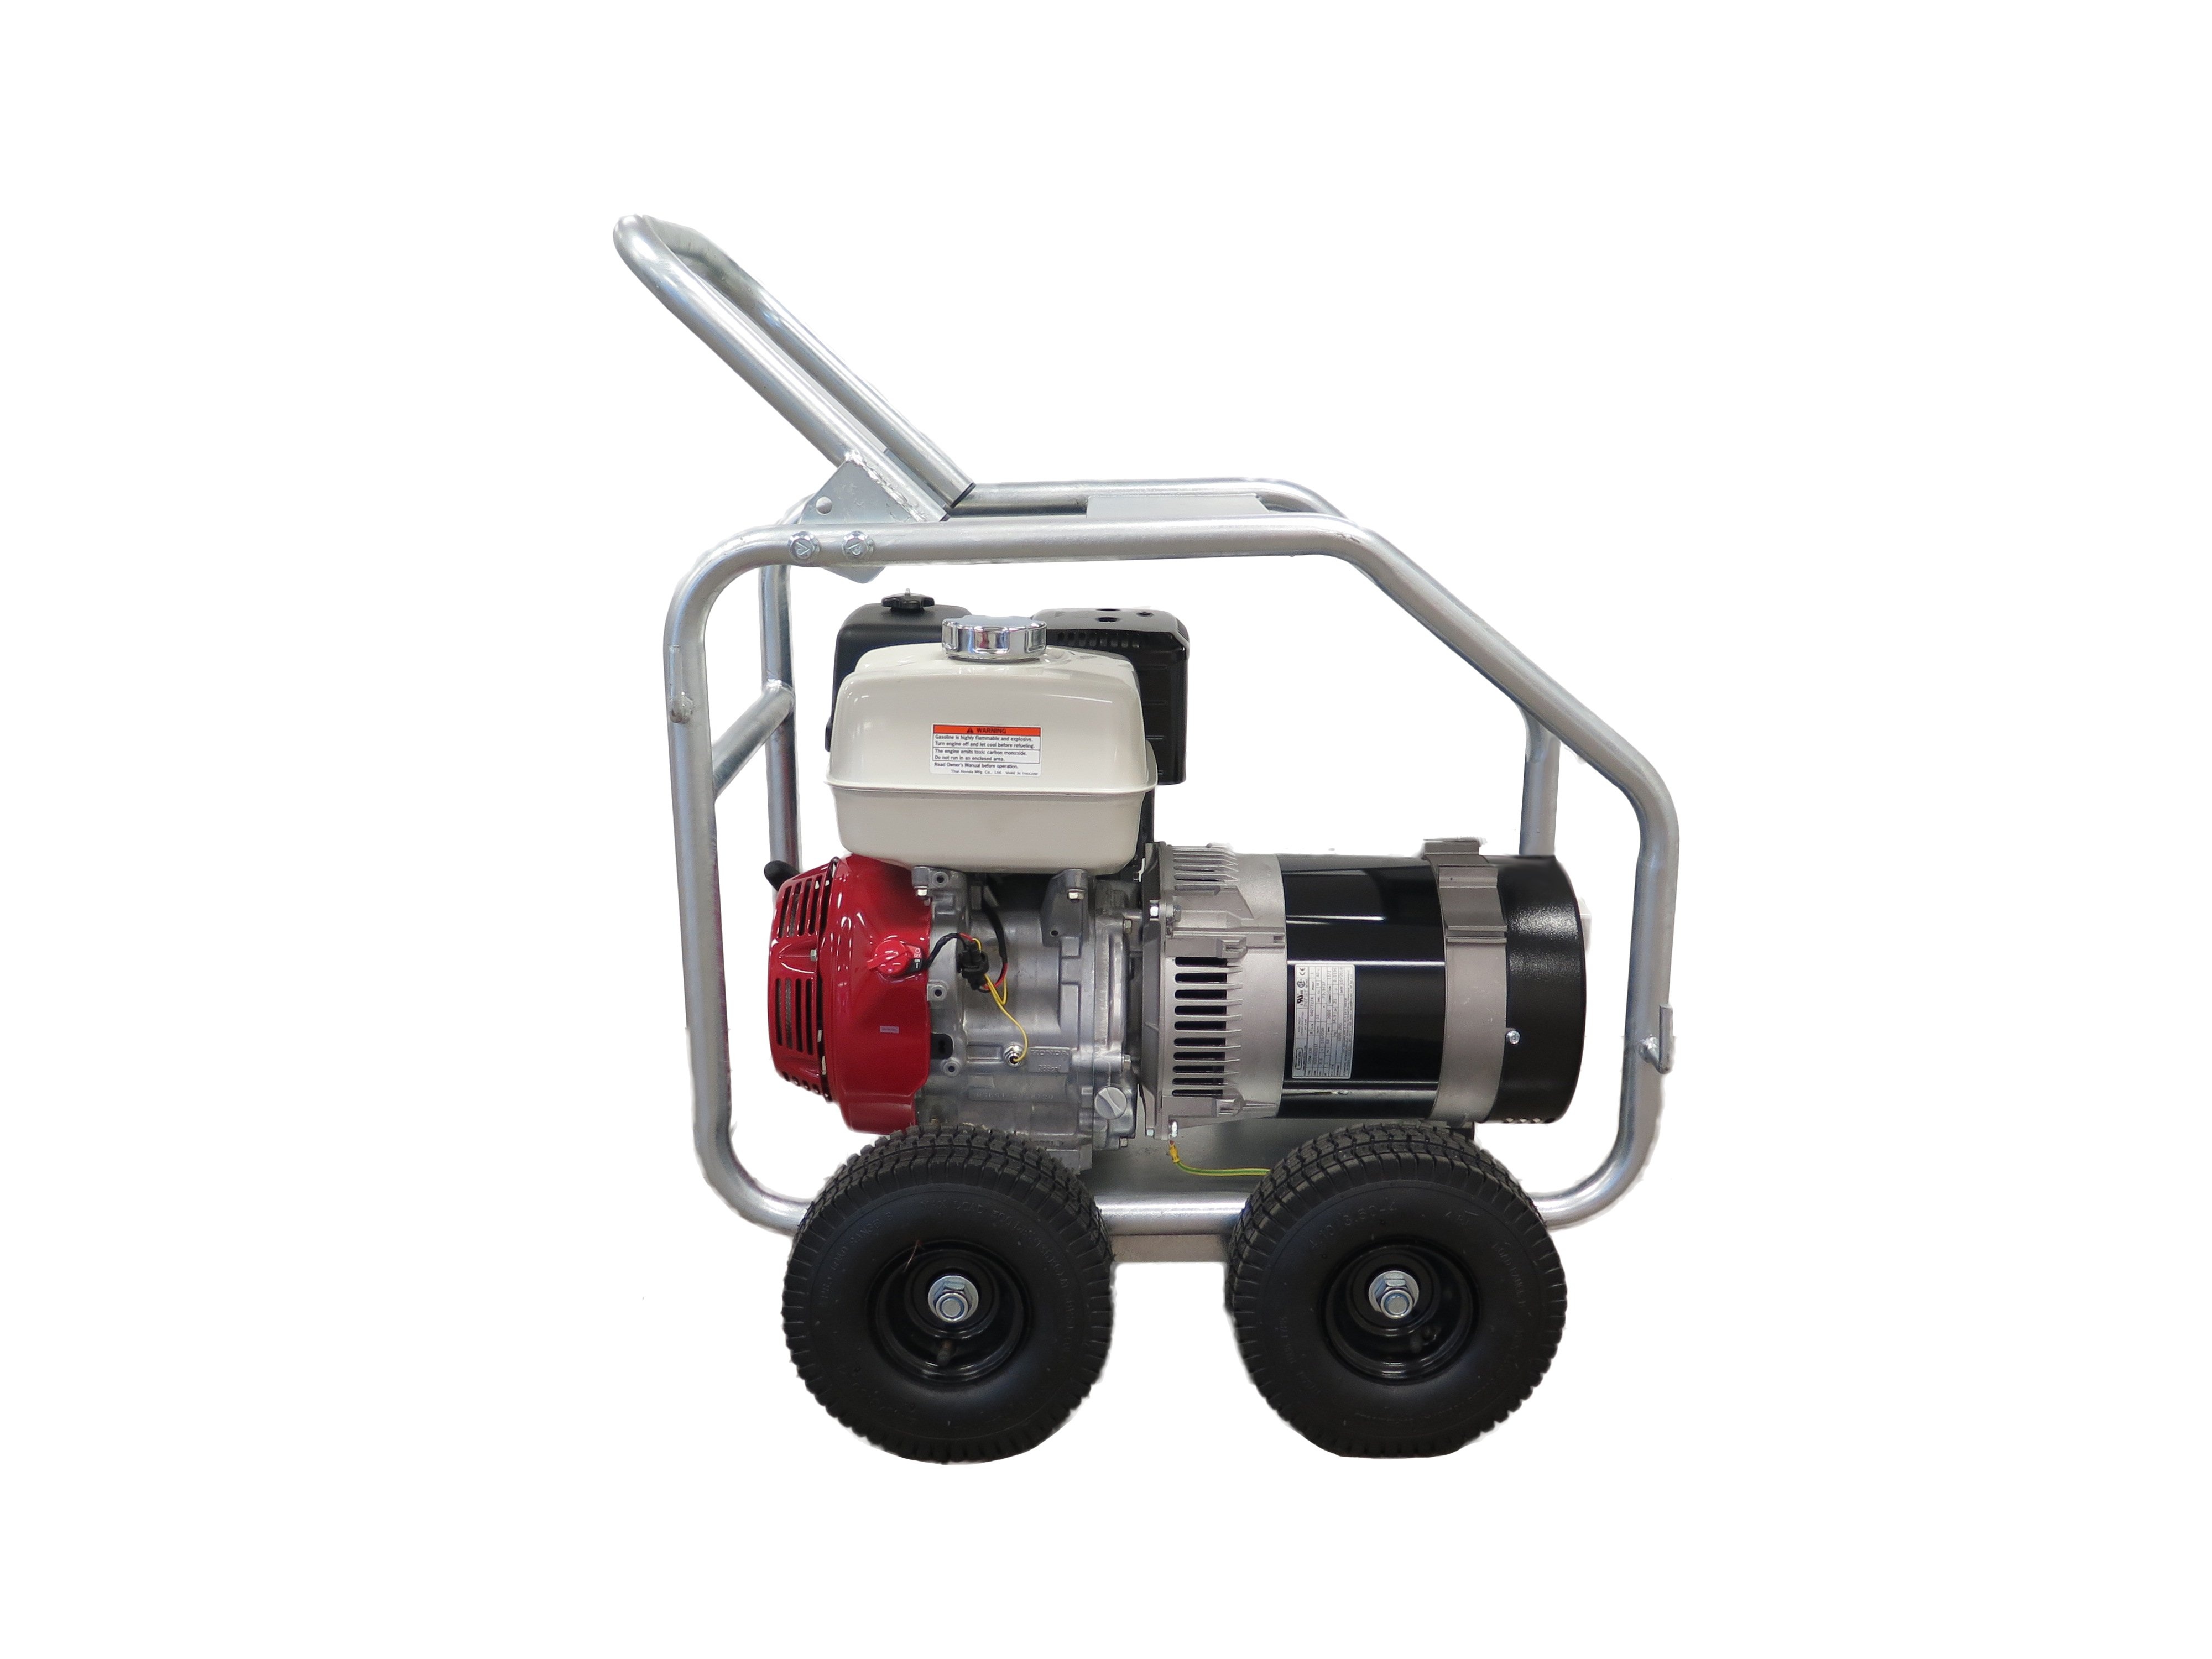
BAR 8.8kVA Commercial - Standard Generator
BAR 8.8kVA Commercial - Standard Generator BE Commercial Series Generator - Standard Outlets Our Commercial Series units are built with world leading quality components; Power and Reliability. This Aussie built machine features a galvanised heavy duty roll frame, an Australian approved Honda GX390 engine, a high quality Mecc-Alte Italy alternator providing clean, stable power for the most demanding users. Frame: Galvanised Heavy Duty Roll Frame Heavy Duty Anti-vibration Mounts 4 x Pneumatic Wheels and Handle Kit Engine: Honda GX390 13.0HP Petrol Engine 6.1L Fuel Tank Recoil Start Low Oil Shutdown Safety Shut-Off Switch Performance: STANDBY: 7000W - PRIME POWER:6400W ALTERNATOR: Mecc-Alte 20W-130/2 VOLTAGE: 240V AC Clean Power T.H.D: <5% (Total Harmonic Distortion) OUTLETS: 2 x 15A Standard Switched GPO
Brand: B.A.R. Group
Category: Hardware > Power & Electrical Supplies > Generators > Standby Generators